Lionel Daunais

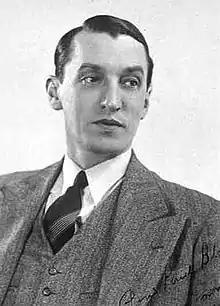

Noël Ferdinand Lionel Daunais, (December 31, 1901 – July 18, 1982) was a French Canadian baritone and composer.